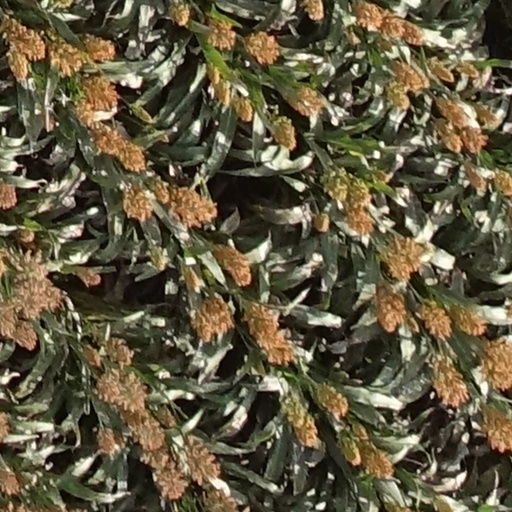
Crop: sorghum